Riverside National Cemetery

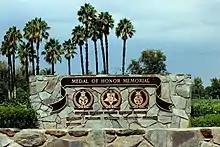

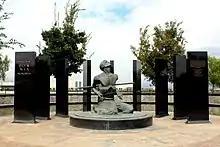

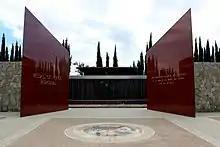

Riverside National Cemetery is home of the Medal of Honor Memorial, one of four sites in the United States recognized by the U.S. Congress as a National Medal of Honor Memorial Site. The Medal of Honor Memorial, whose walls feature the names of all medal recipients, is located at the third traffic circle in the cemetery. It was dedicated at a ceremony attended by 85 Medal of Honor recipients November 5, 1999.